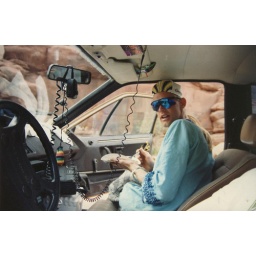
sometimes the best seat in the house is right here.  in the Podulator for breakfast, Moab, Utah. 1992.